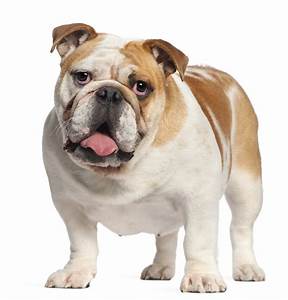
Label: dog